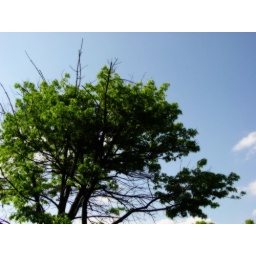
green against blue